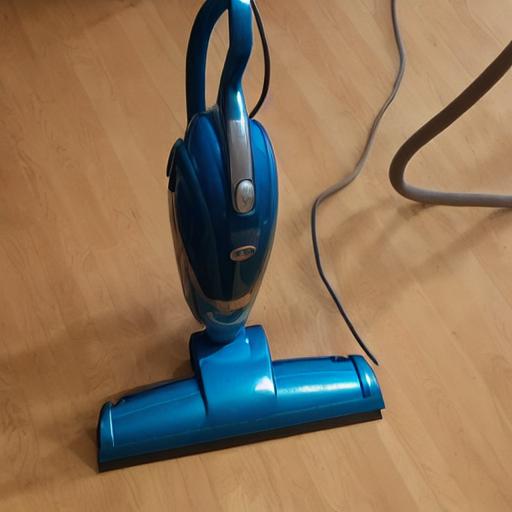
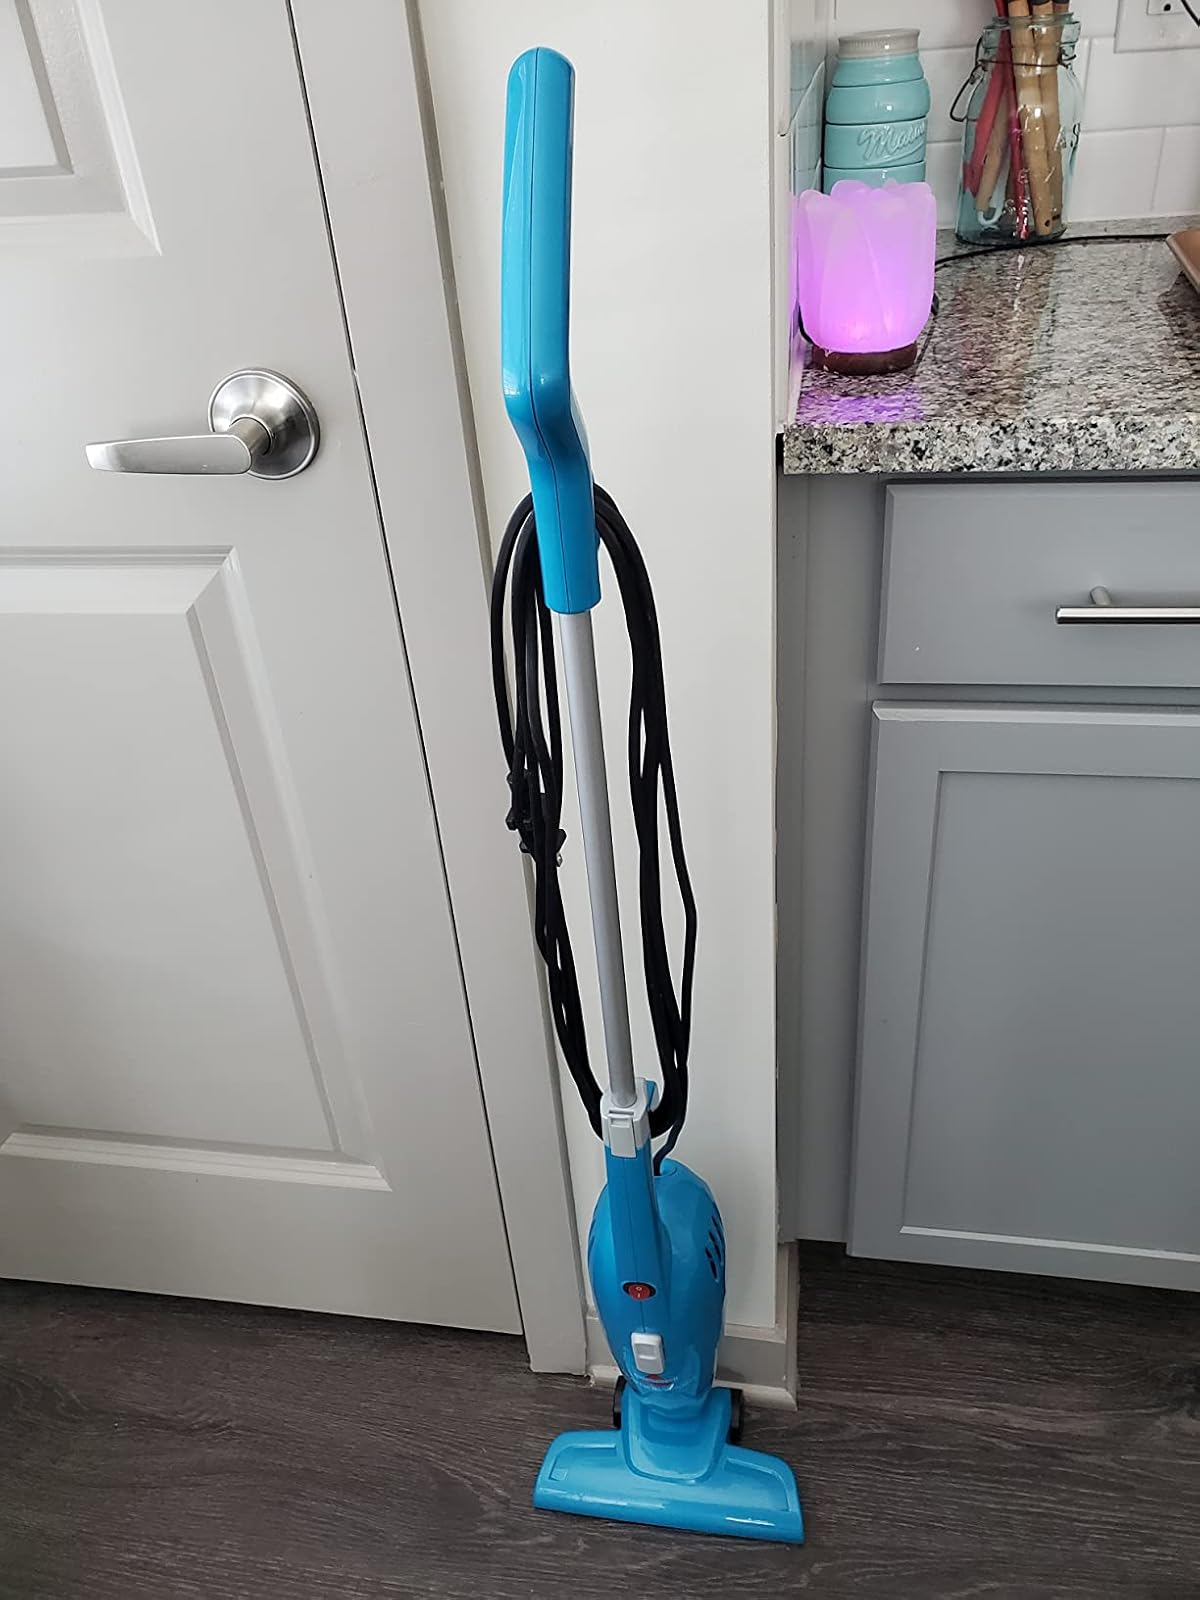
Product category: items_vacuum
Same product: no